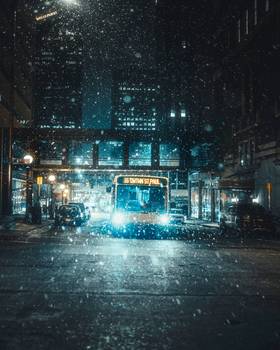
Label: No Watermark